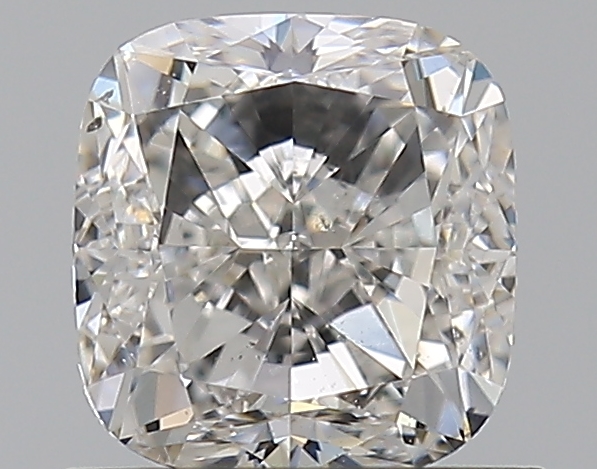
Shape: cushion
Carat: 1.05
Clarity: SI1
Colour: G
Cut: EX
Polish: EX
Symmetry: EX
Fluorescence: N
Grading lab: GIA
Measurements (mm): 5.67 x 5.4 x 3.74